Promontory fort

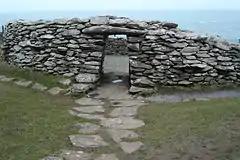
Entrance to Dunbeg Fort

Only a few Irish promontory forts have been excavated and most date to the Iron Age, though some, like Dunbeg Fort (County Kerry) might have originated in the Bronze Age. Others, like Dalkey Island (County Dublin) contain imported Eastern Mediterranean pottery and have been reoccupied and changed in the early medieval period. Some, like Doonmore (near Dingle, County Kerry) are associated with the Middle Ages. Dunbeg contains an early medieval corbelled stone hut (clochán).